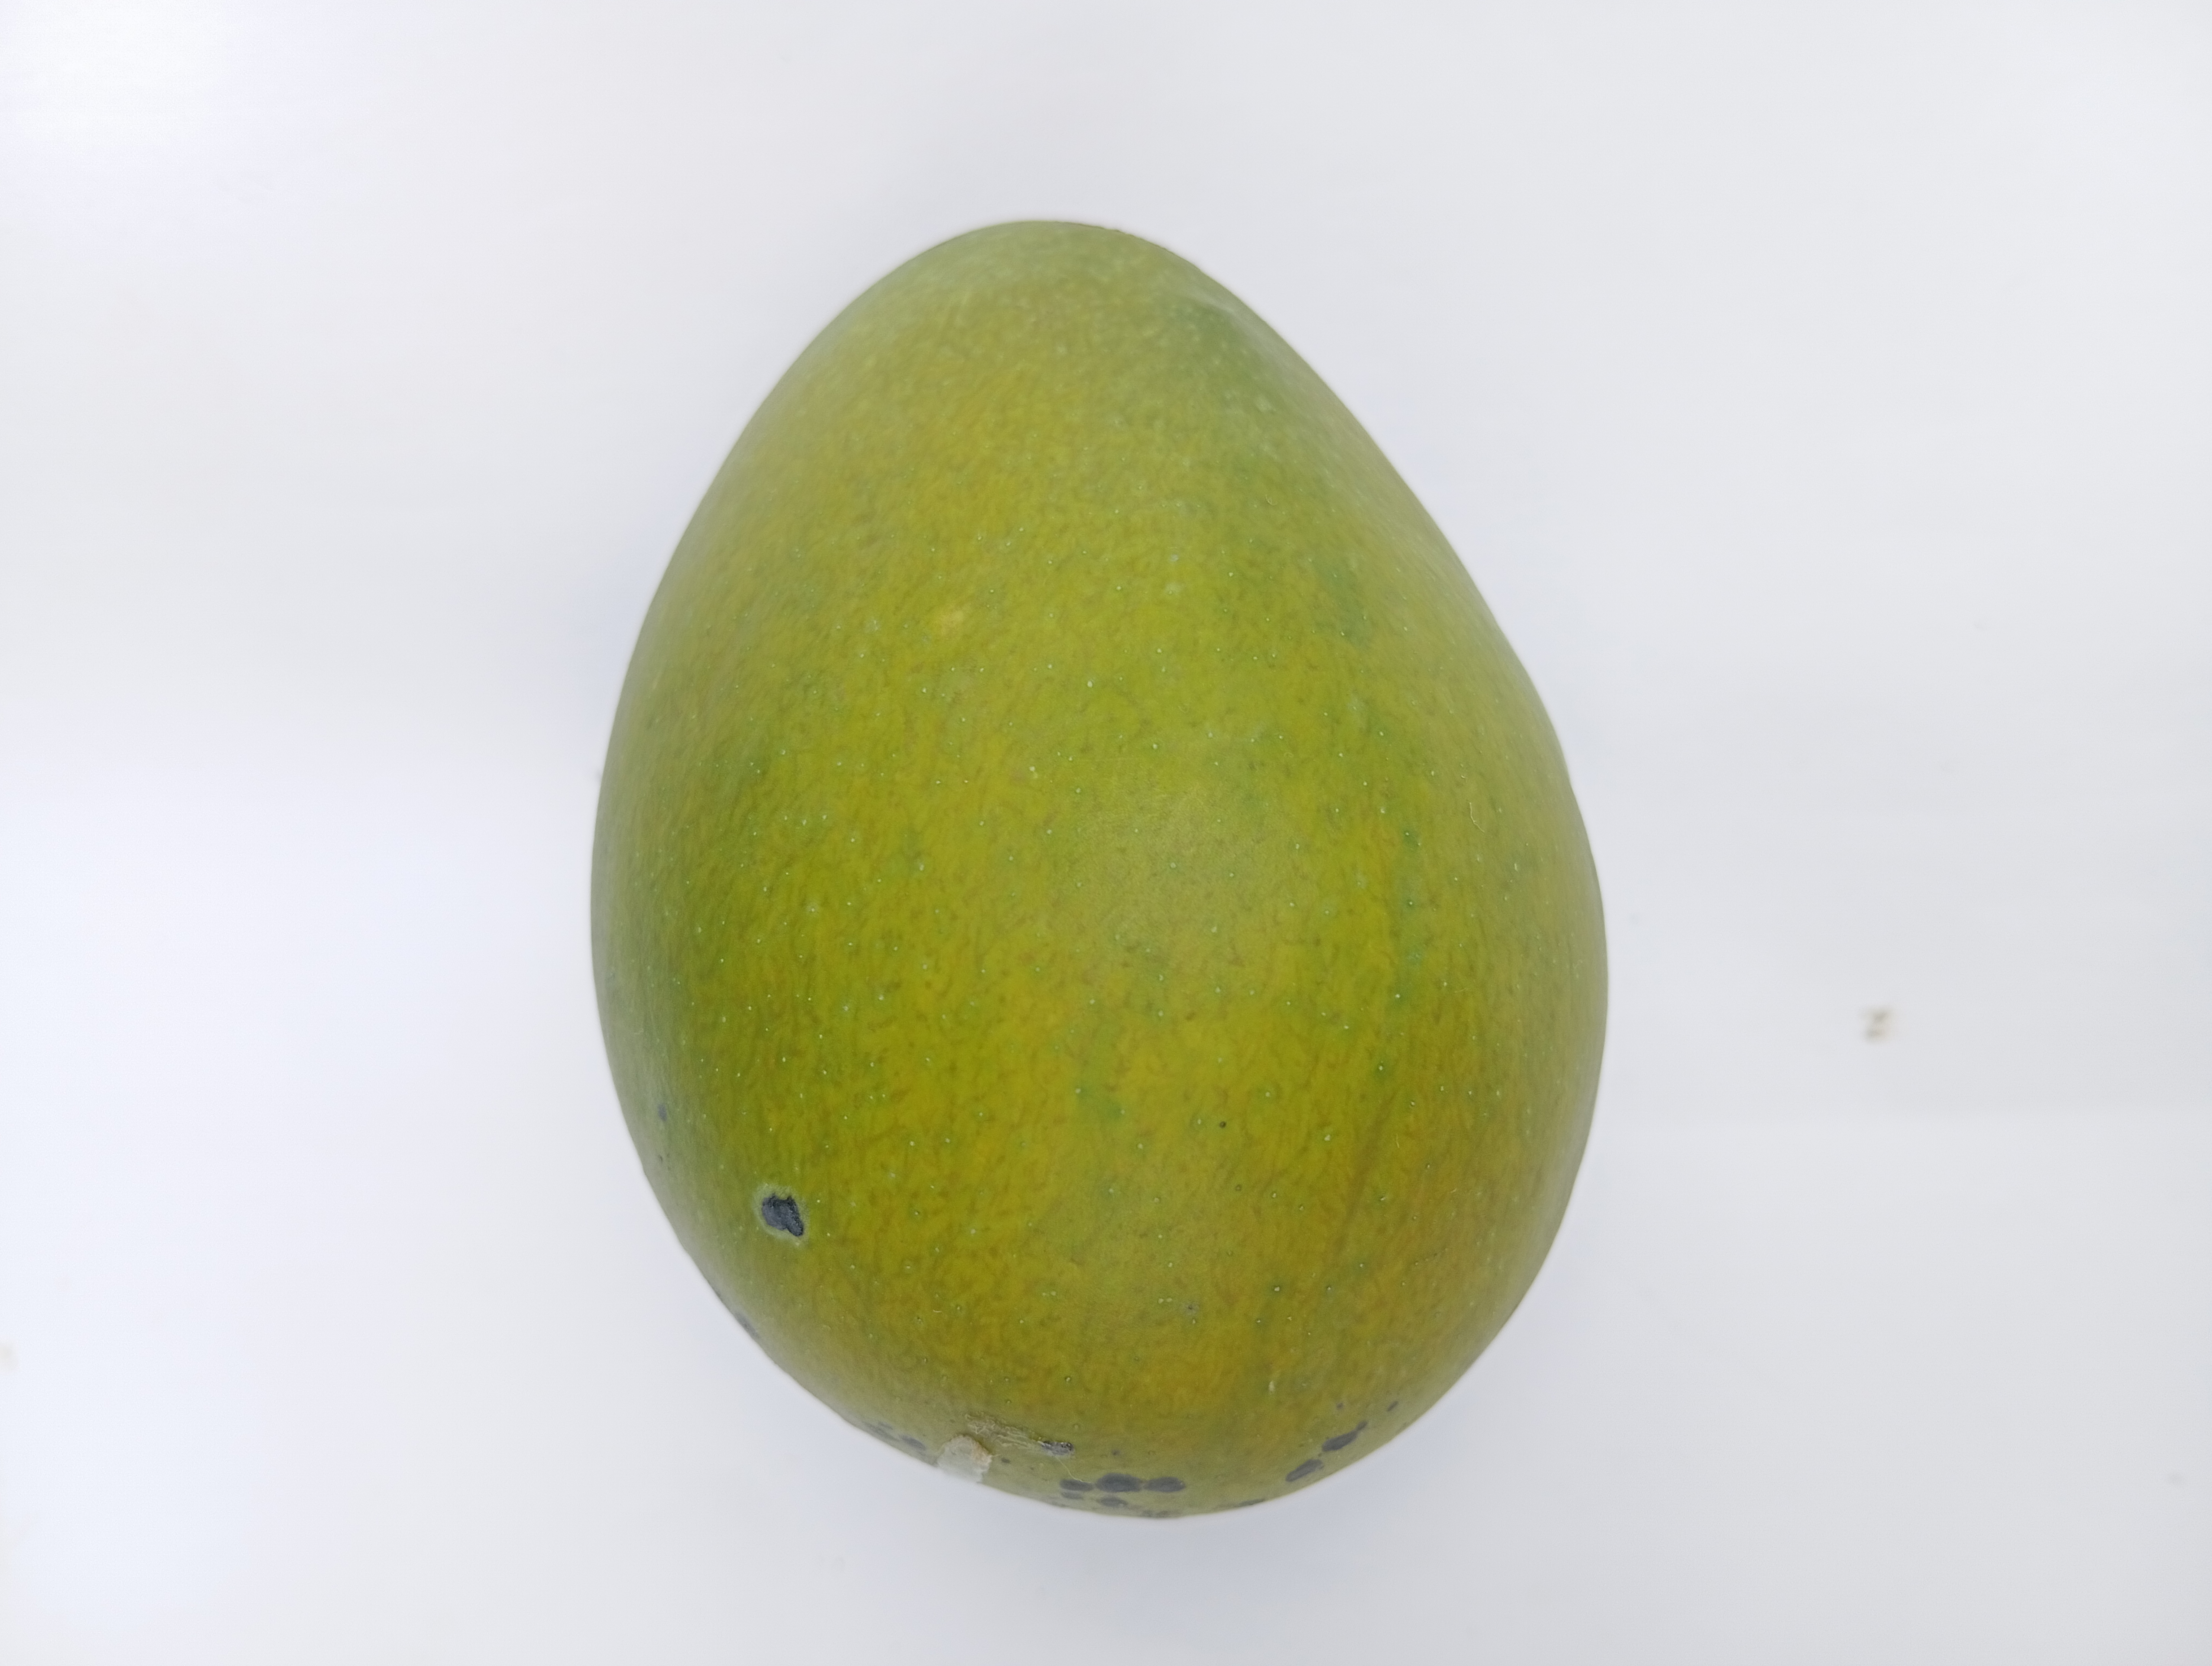
Mango variety: Harivanga